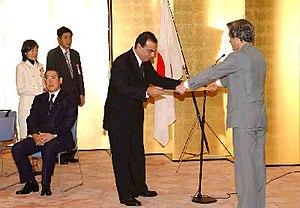
Carlos Ghosn, né le 9 mars 1954 à Porto Velho au Brésil, est un chef d'entreprise franco-libano-brésilien.